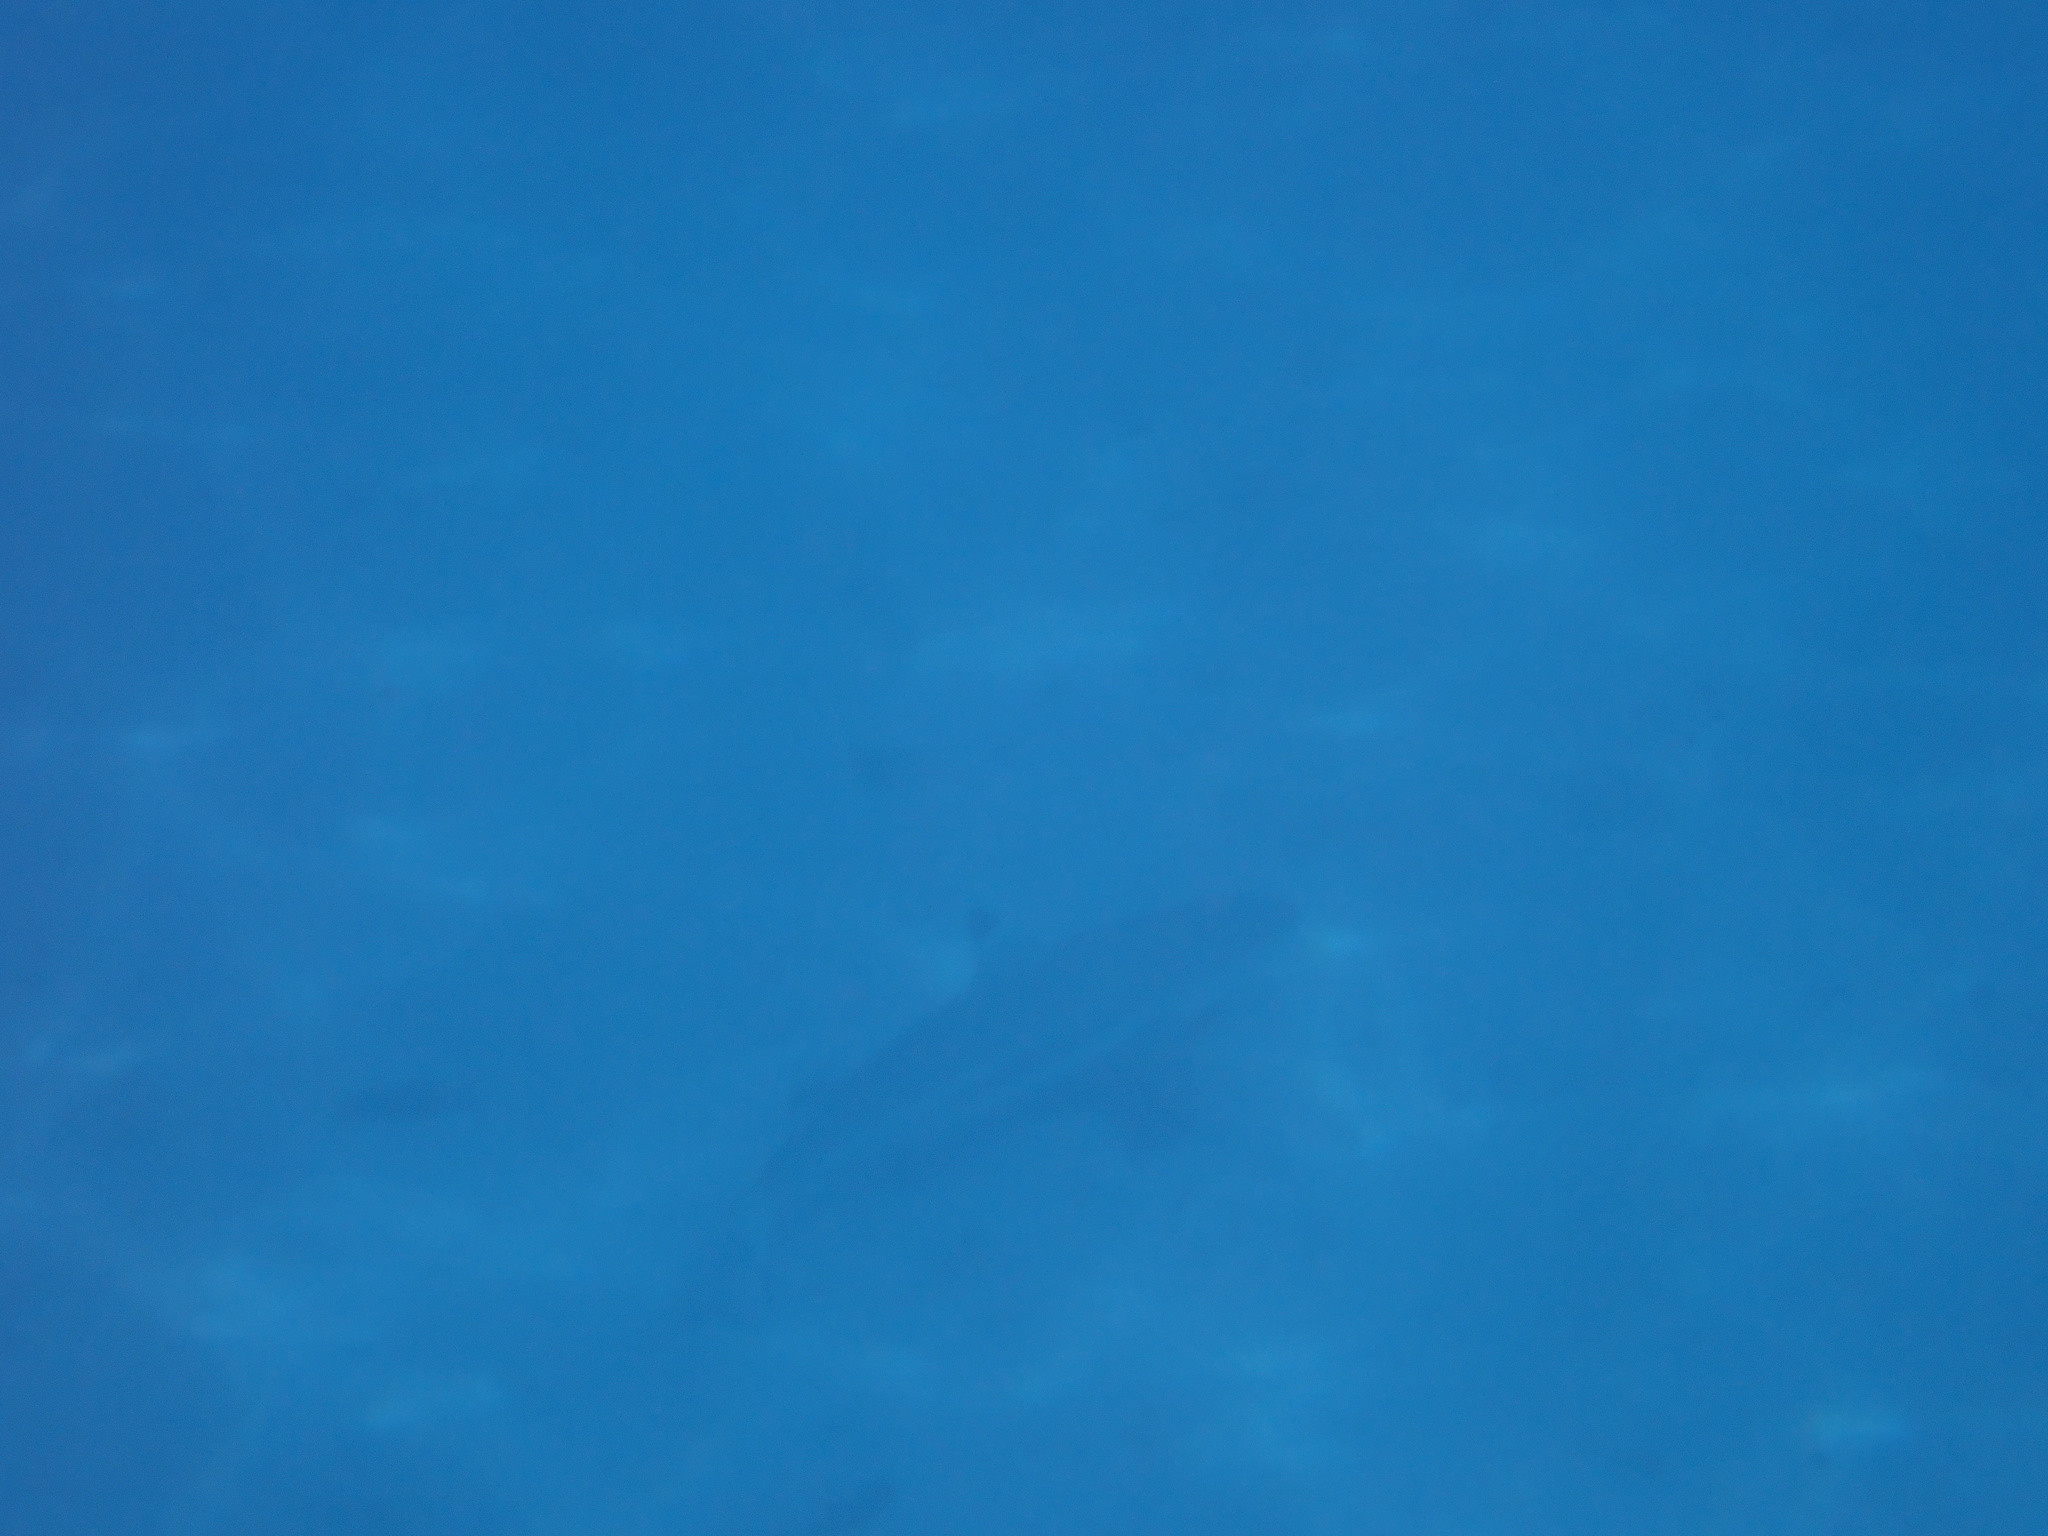
Carcharhinus melanopterus (Blacktip Reef Shark)